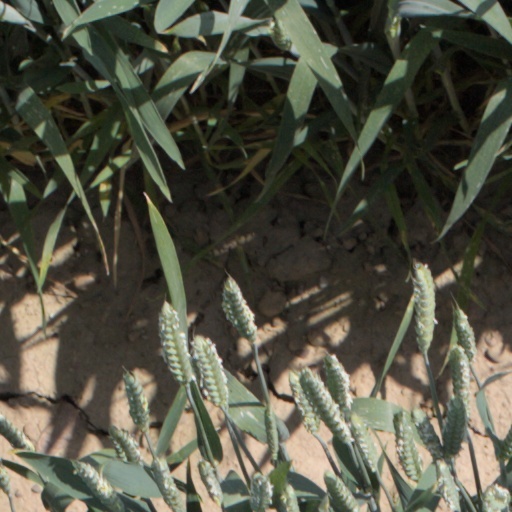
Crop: wheat